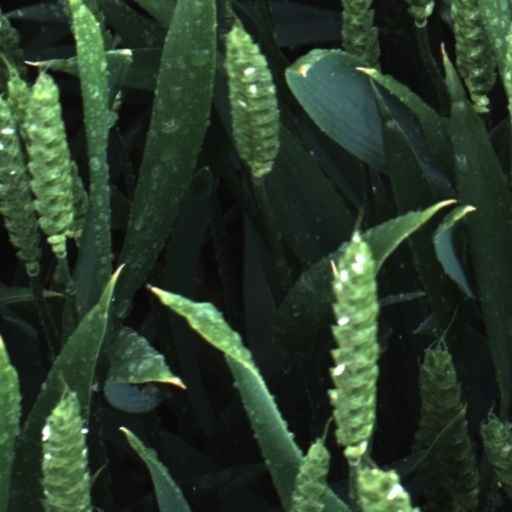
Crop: wheat